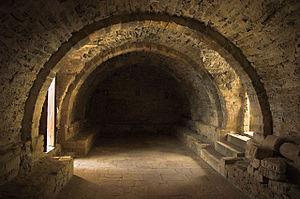
Ramire Iᵉʳ, né vers 790, certainement à Oviedo, et mort le 1er février 850 dans son palais de Naranco à Oviedo, est roi des Asturies.